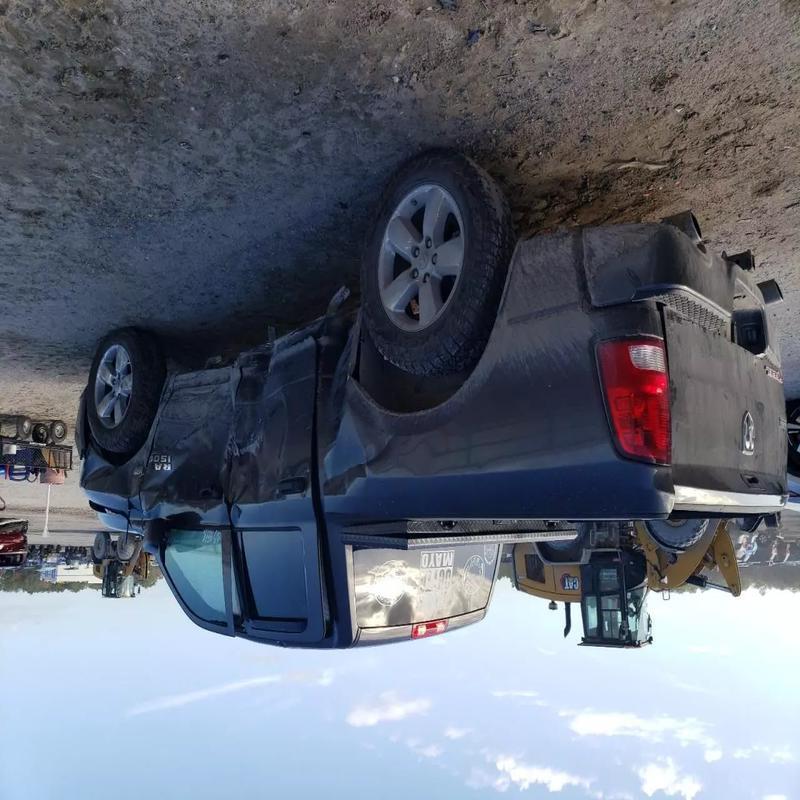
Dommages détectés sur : aile avant droite, porte avant droite, porte arrière droite, aile arrière droite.
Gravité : majeur